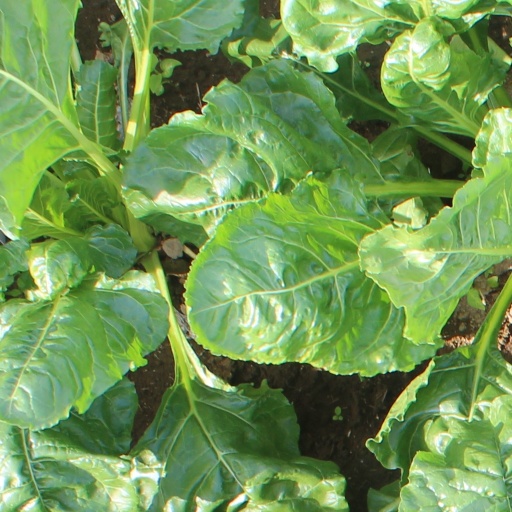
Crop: sugar beet